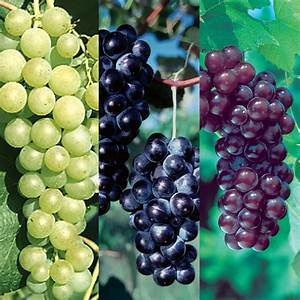
Label: grape